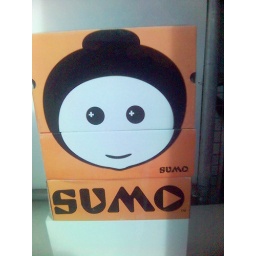
Cute sign seen in a shop window at Acland Street, St Kilda, Melbourne.